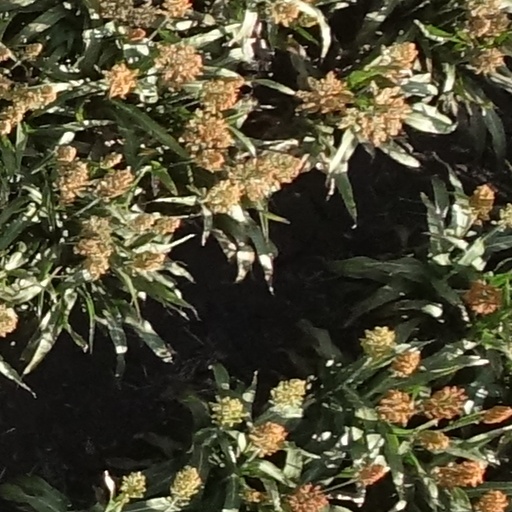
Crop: sorghum